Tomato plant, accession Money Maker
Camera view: vertical (180 deg); turntable rotation: 330 degrees
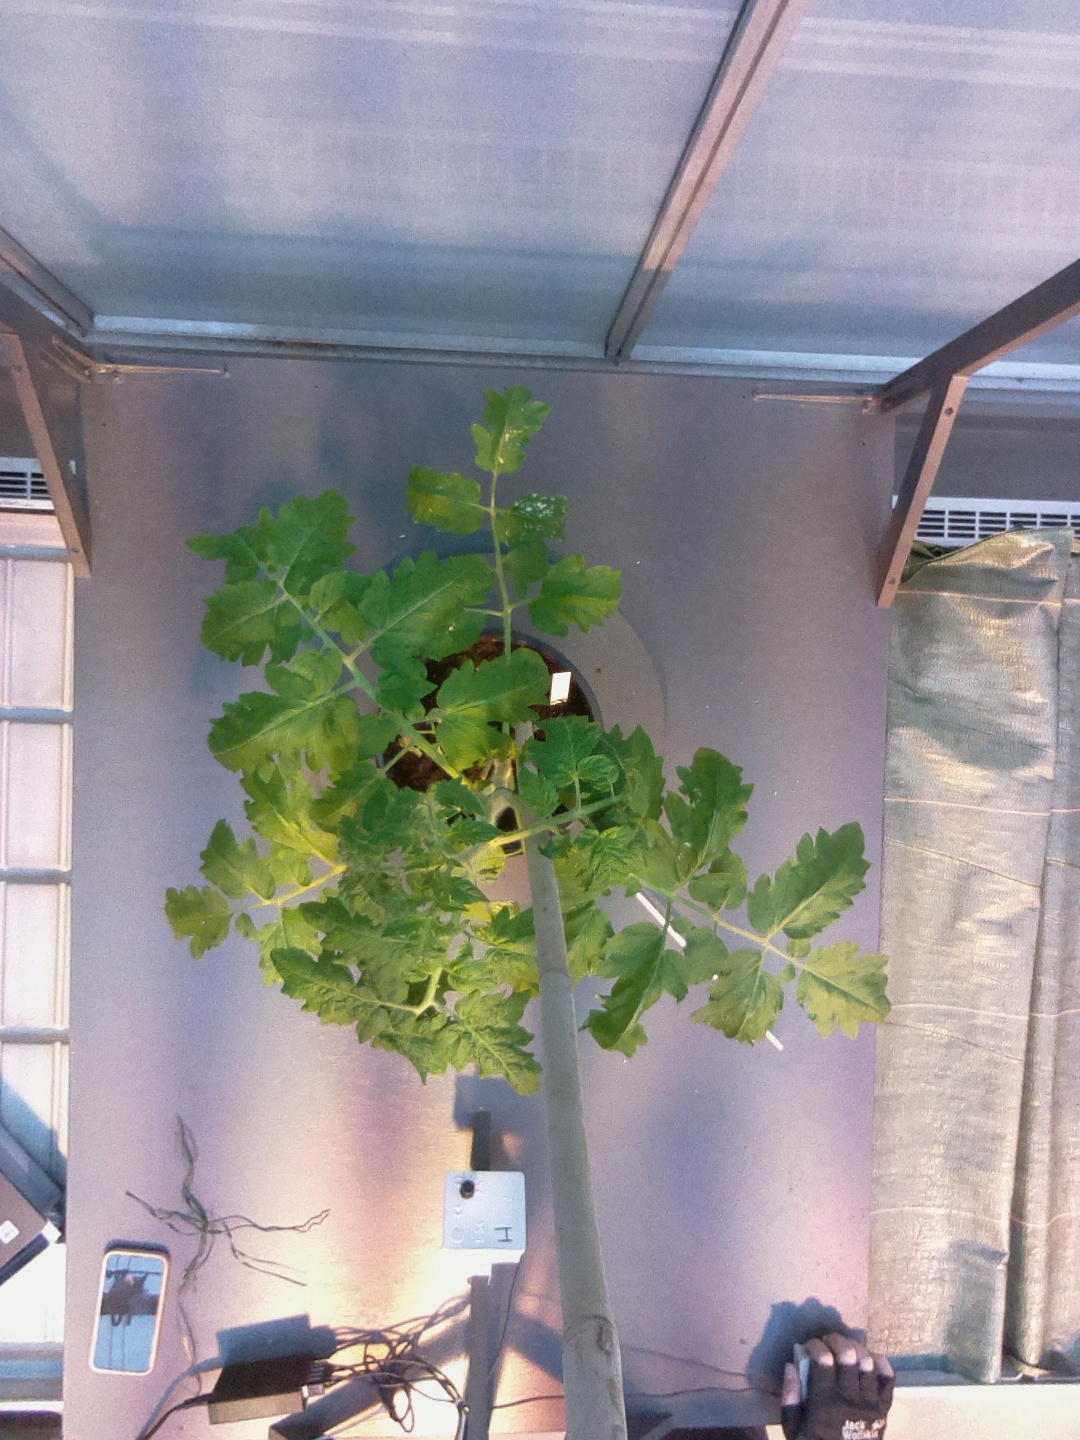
BBCH growth stage 53: 3 inflorescences visible